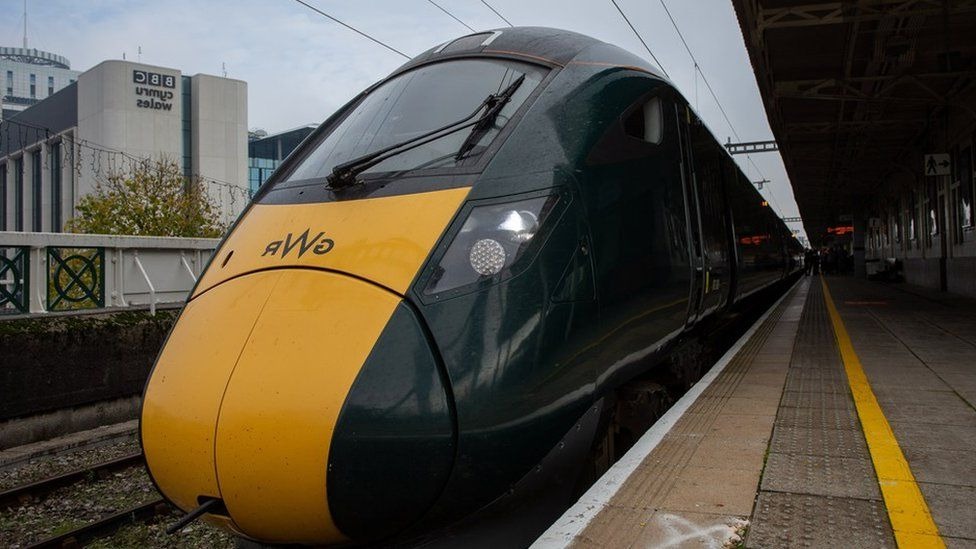
Vehicle type: Trains